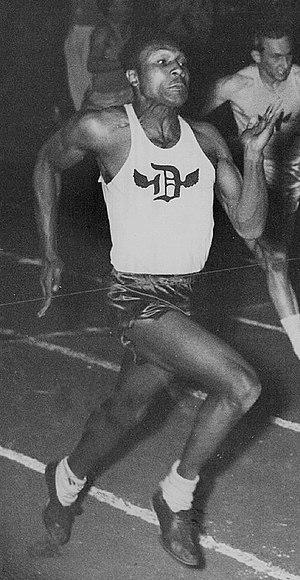
Jerome Cousins Biffle est un athlète américain spécialiste du saut en longueur.
L'épreuve du saut en longueur masculin aux Jeux olympiques de 1952 s'est déroulée le 21 juin 1952 au Stade olympique d'Helsinki, en Finlande. Elle est remportée par l'Américain Jerome Biffle.